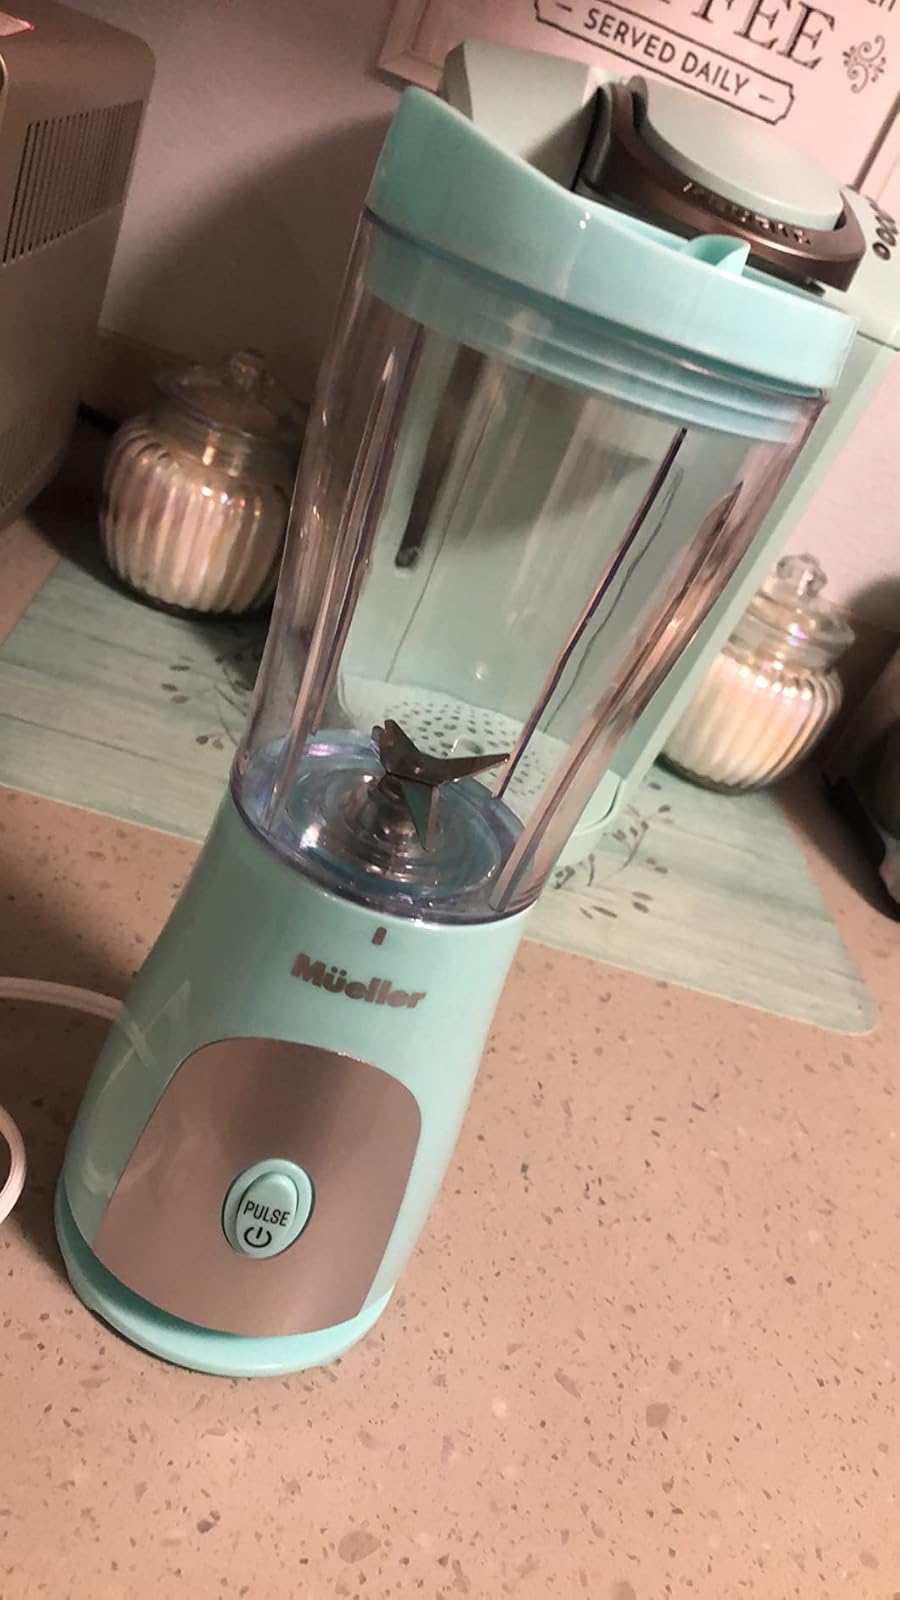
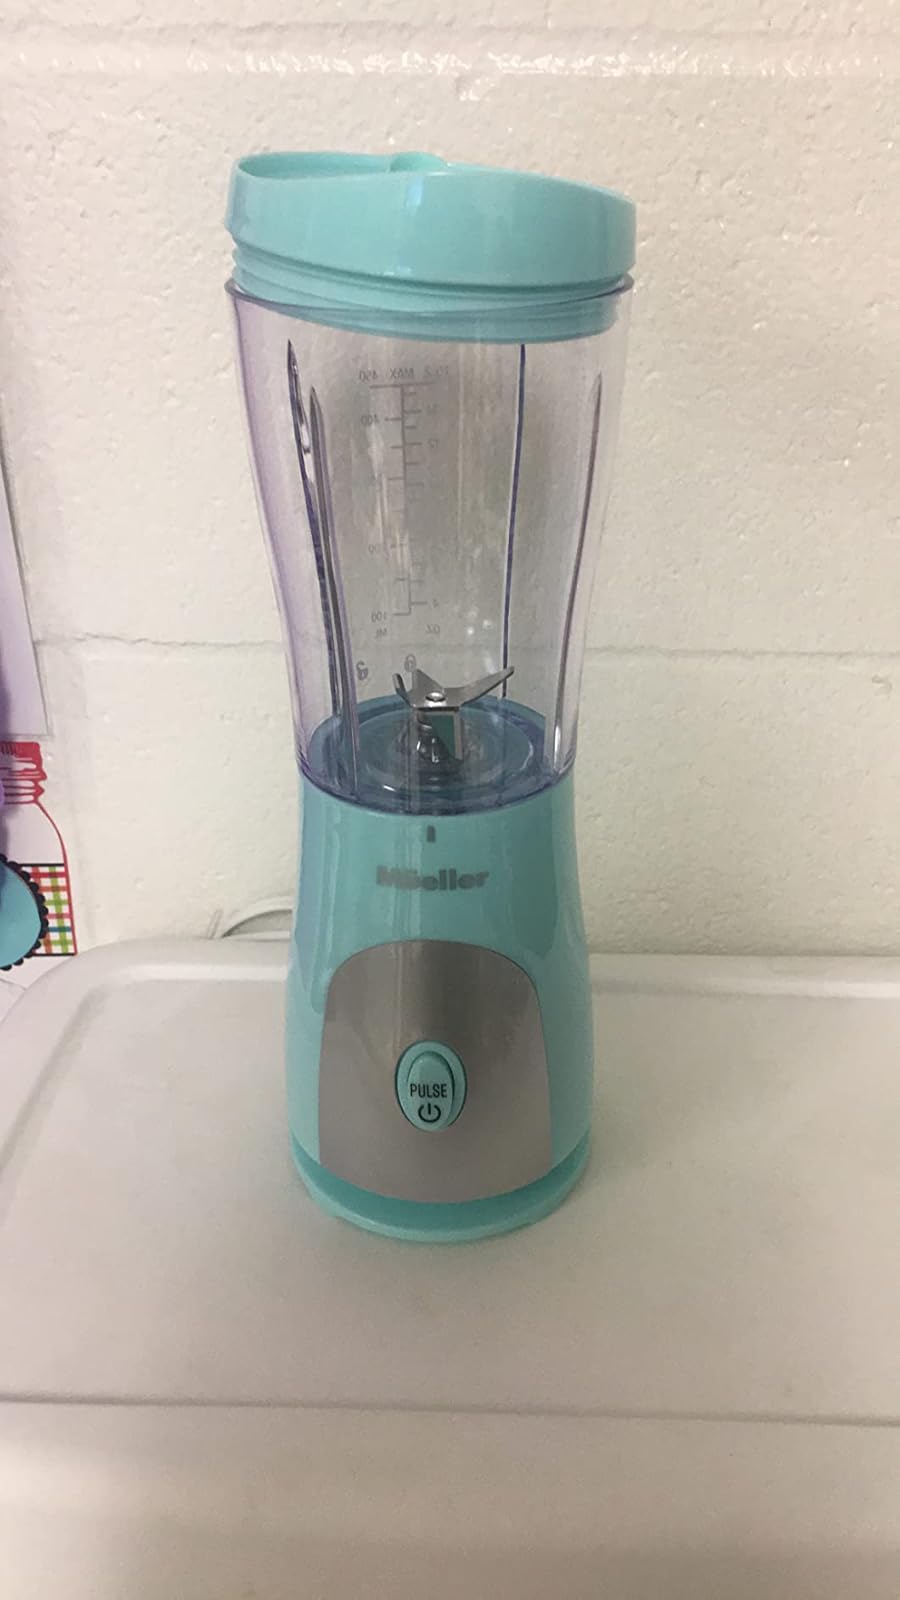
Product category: items_blender
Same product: yes